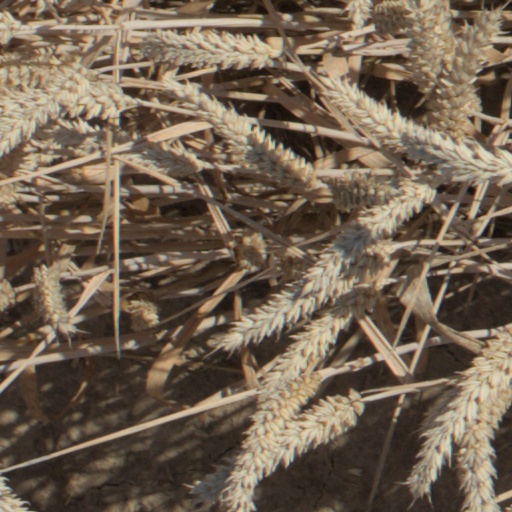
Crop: wheat